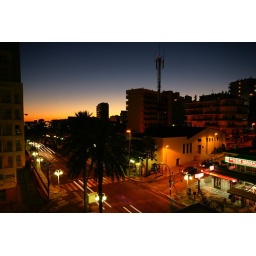
The sun setting taken from my hotel balcony window overlooking a street in Benalmadena Spain.